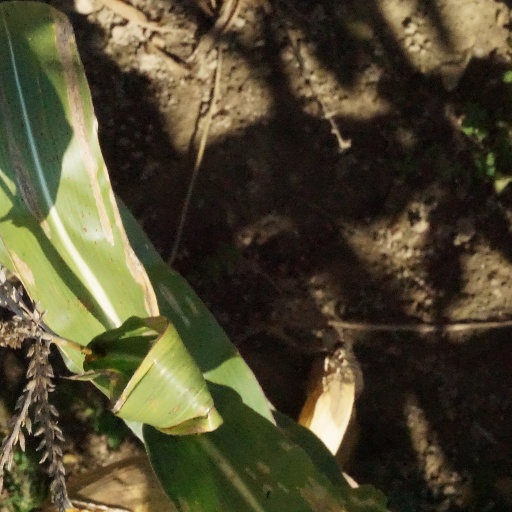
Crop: maize; corn